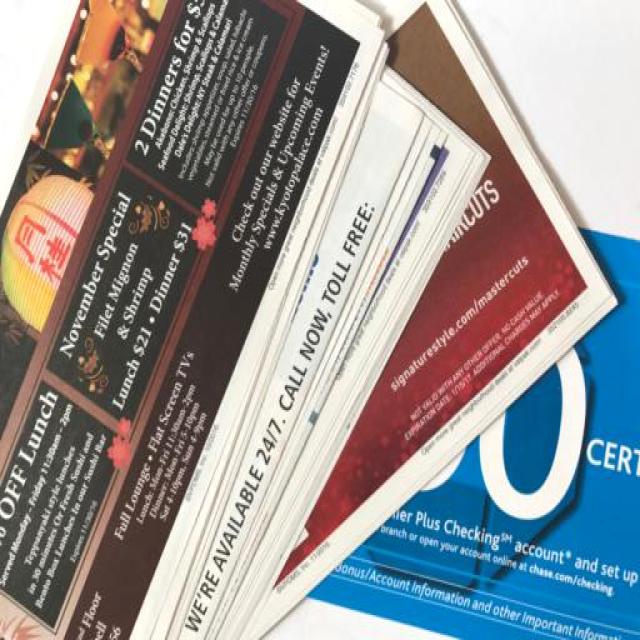
Label: Paper